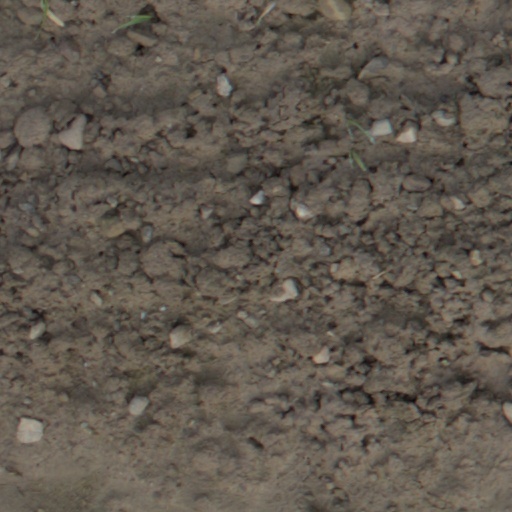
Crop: wheat